Susilo Bambang Yudhoyono

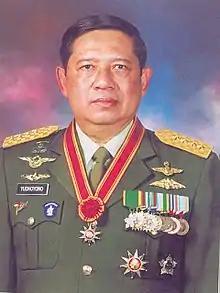

During the days which would lead to Suharto's resignation in May 1998, Yudhoyono and pro-reform ABRI officers conducted meetings and discussions with Nurcholish Madjid, a secular pro-reform Muslim leader. From his discussions, Yudhoyono accepted the fact that Suharto should resign but like the ABRI officers who went to the meeting with him, was reluctant to withdraw their support of Suharto publicly, much less ask for Suharto's resignation. Nevertheless, the pressure eventually become too much for Suharto, who resigned on 21 May 1998.